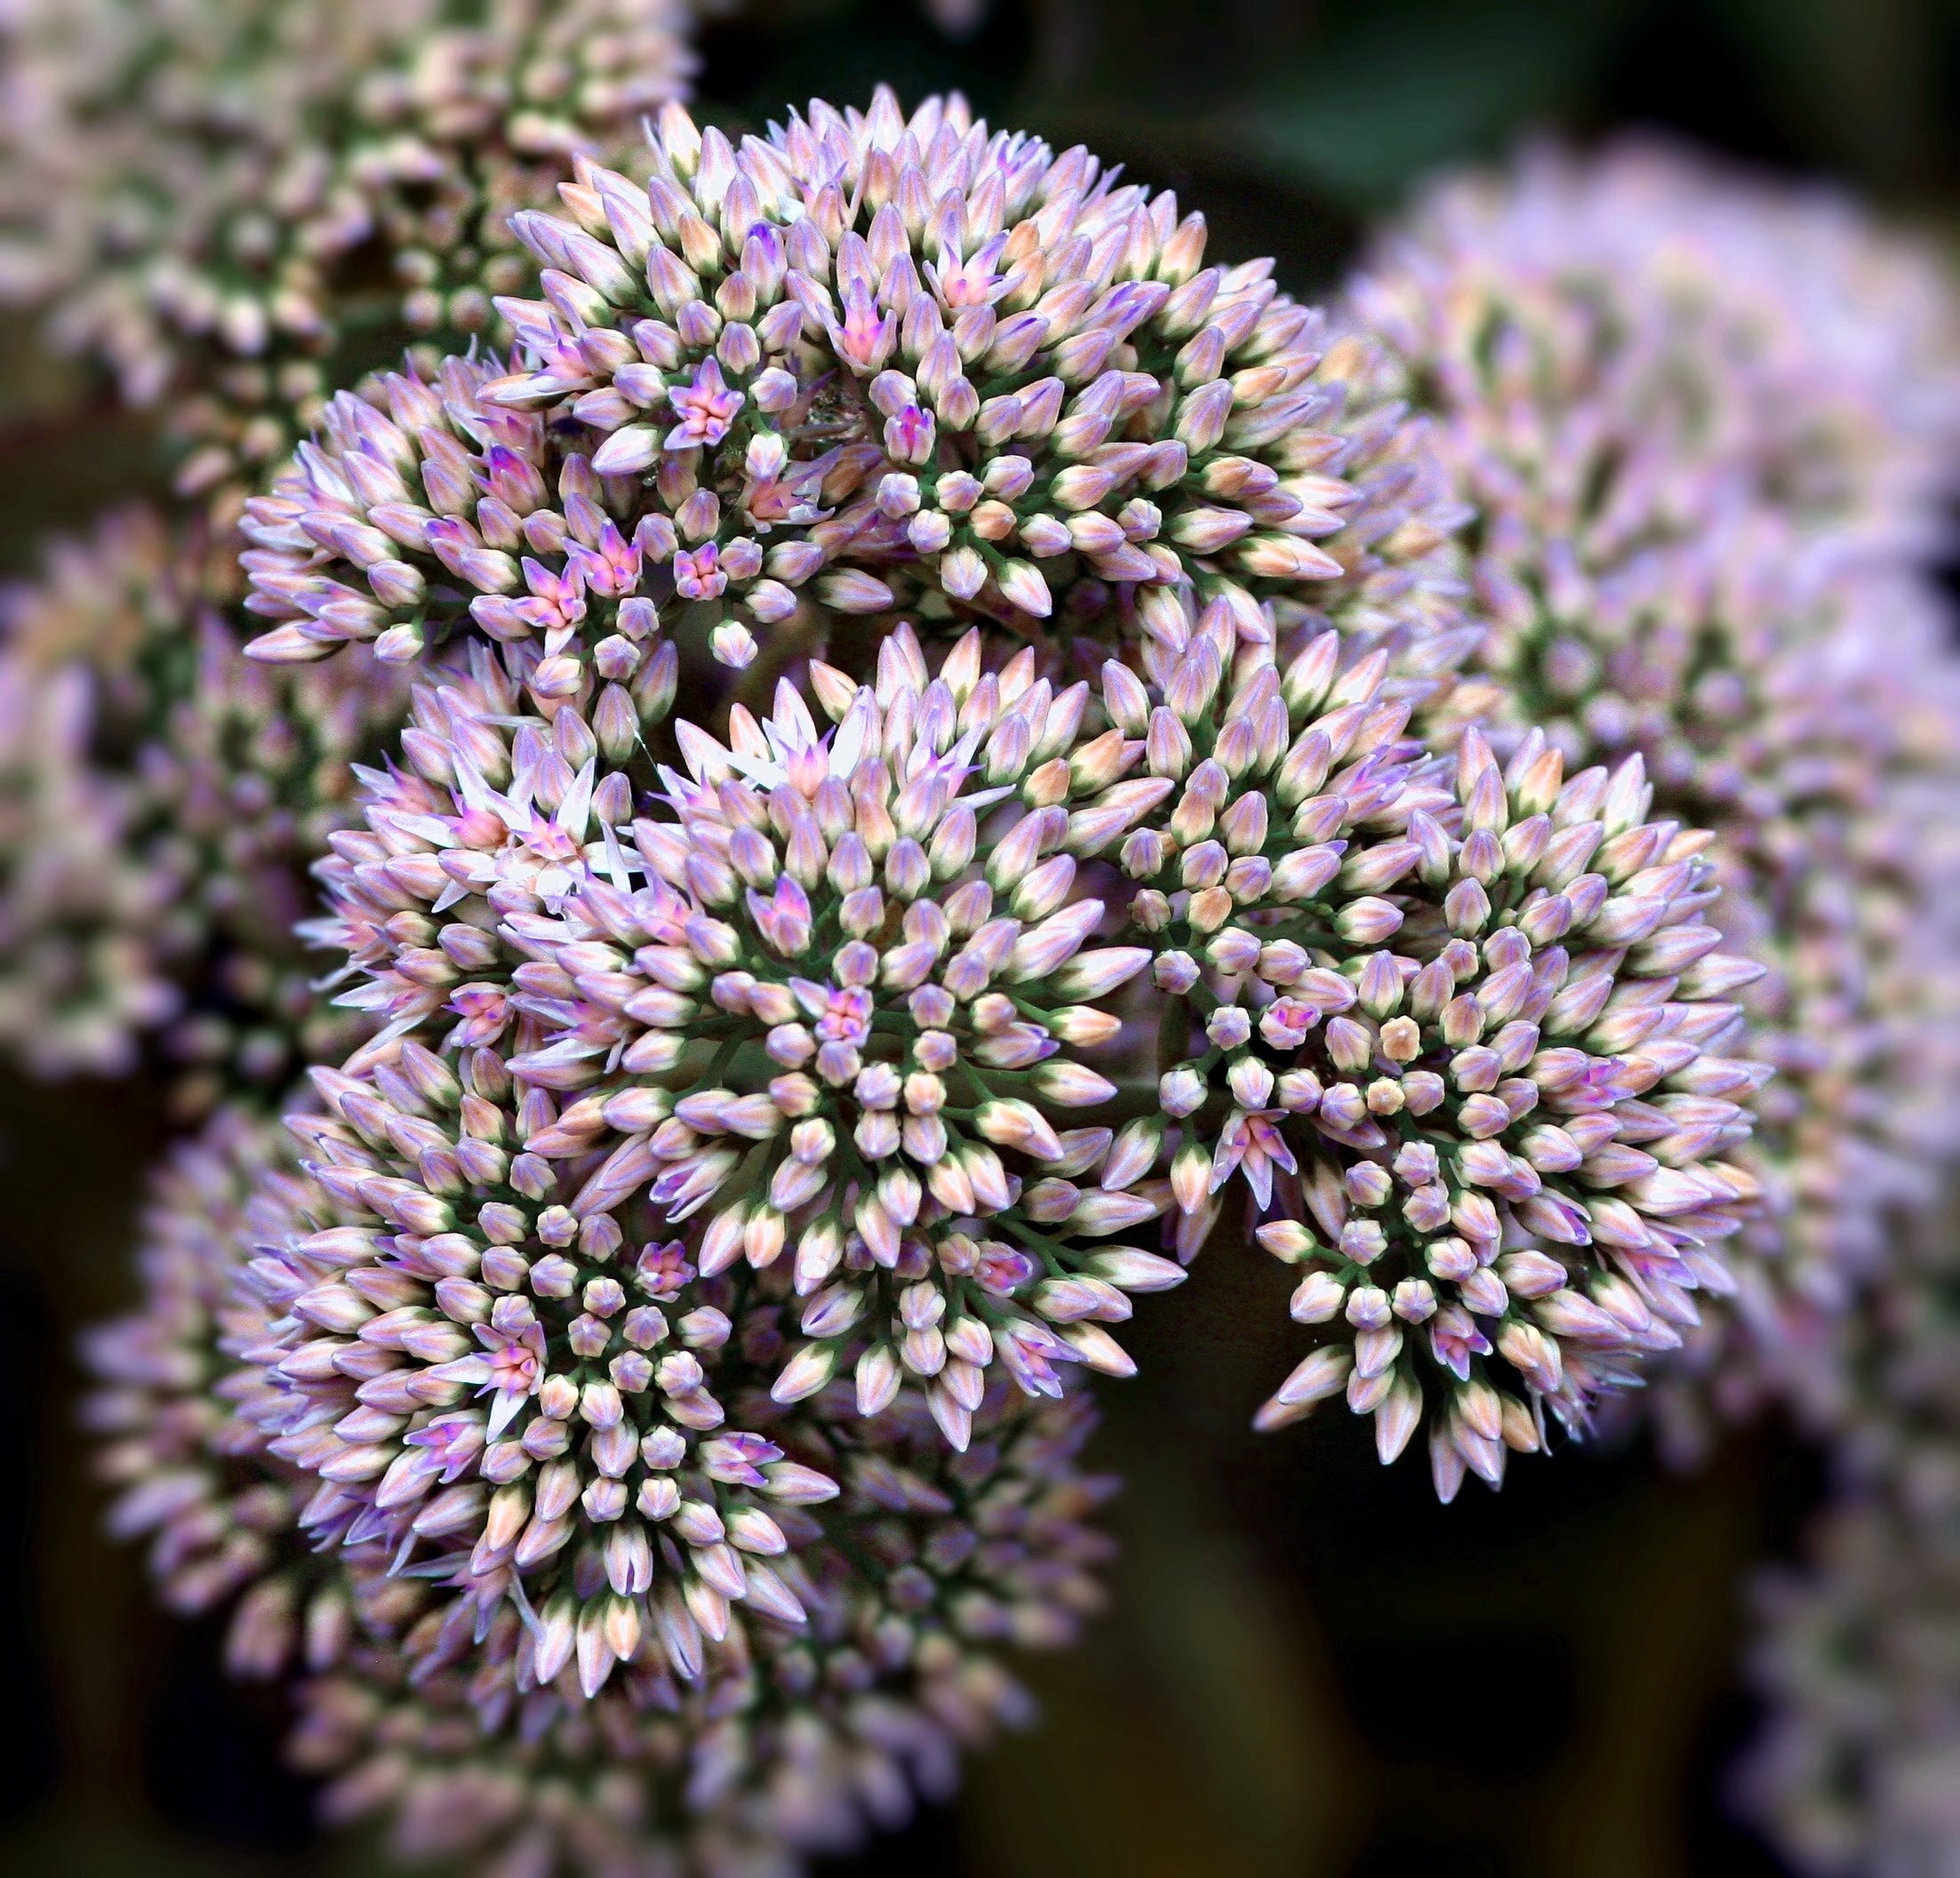
landscape, nature, growth, plant, stem, leaf, flower, petal, summer, floral, environment, foliage, decoration, pollen, colourful, grow, natural, fresh, botany, blooming, garden, flora, perennial, season, botanical, life, ornament, ecology, wildflower, flowers, cheerful, vivid, decorative, stems, bright, flourish, summertime, elegant, easter, ornamental, vibrant, bud, sedum, macro photography, flowering plant, flower buds, autumn joy, land plant, onion genus, english lavender